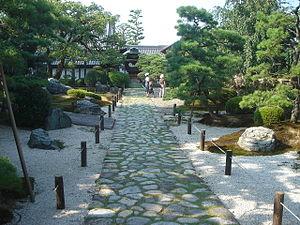
Les trente-trois Kannon de Mino sont une succession de temples bouddhistes au sud de la préfecture de Gifu au Japon. Le nom provient de celui de la province de Mino, l'ancien nom de la région. La liste est créée à l'origine au milieu de l'époque d'Edo.
Le Sōfuku-ji est un temple bouddhiste situé à Gifu, préfecture de Gifu au Japon. Le temple est fortement associé à Saitō Dōsan et Oda Nobunaga. Le Sōfuku-ji de Gifu est célèbre dans tout le Japon à la fois pour le nombre de moines qu'il produit et pour son « plafond de sang ». Peu après sa fondation, il est aussi appelé Kōsai-ji, mais ce nom est tombé en désuétude. C'est le quatorzième des trente-trois Kannon de Mino.